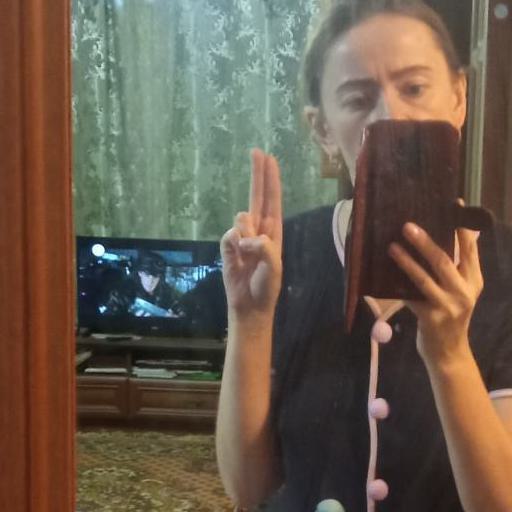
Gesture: two_up